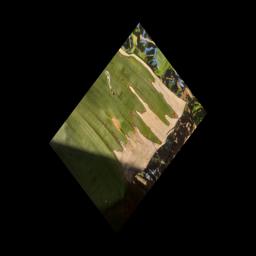
Label: MALBHOG LEAF